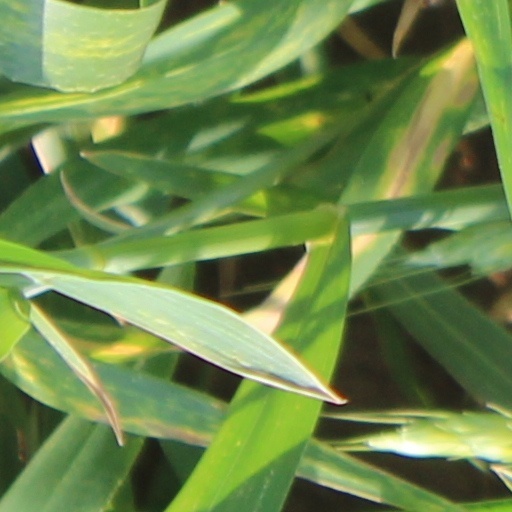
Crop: wheat